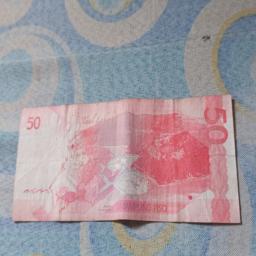
Label: 50_Back